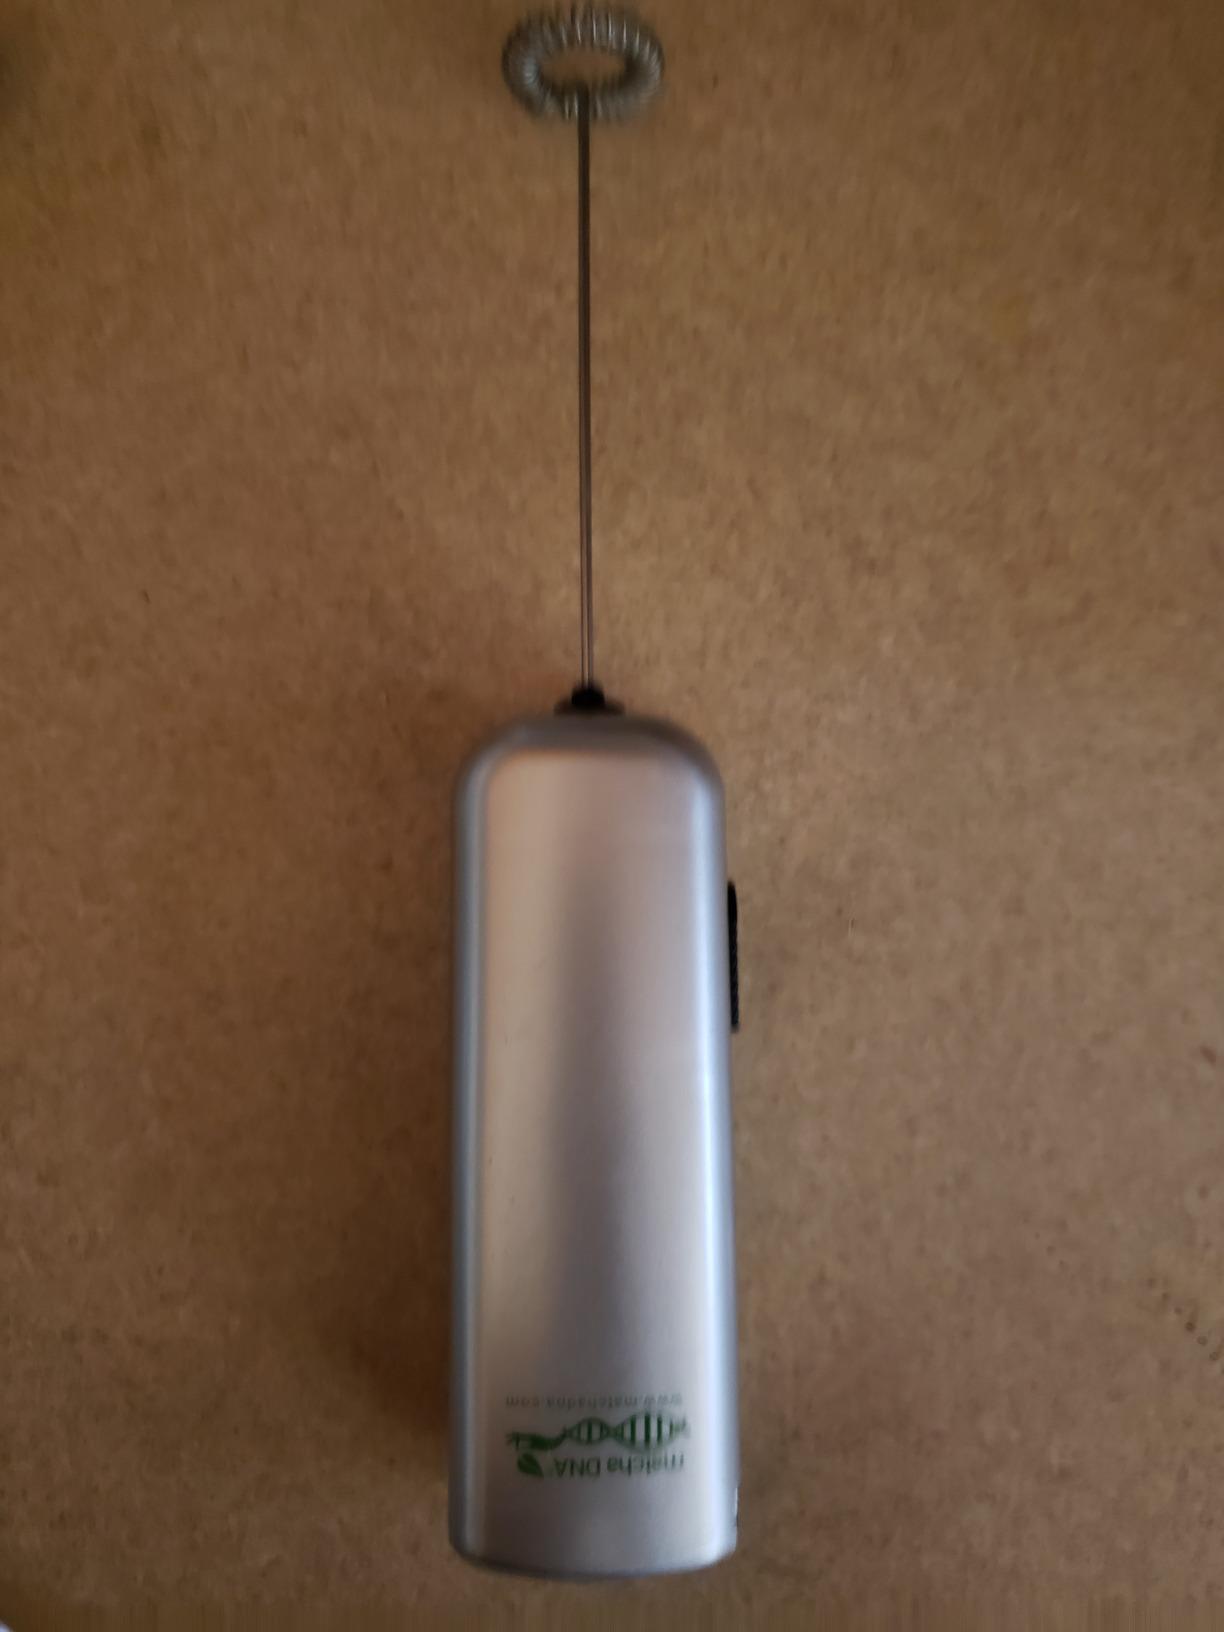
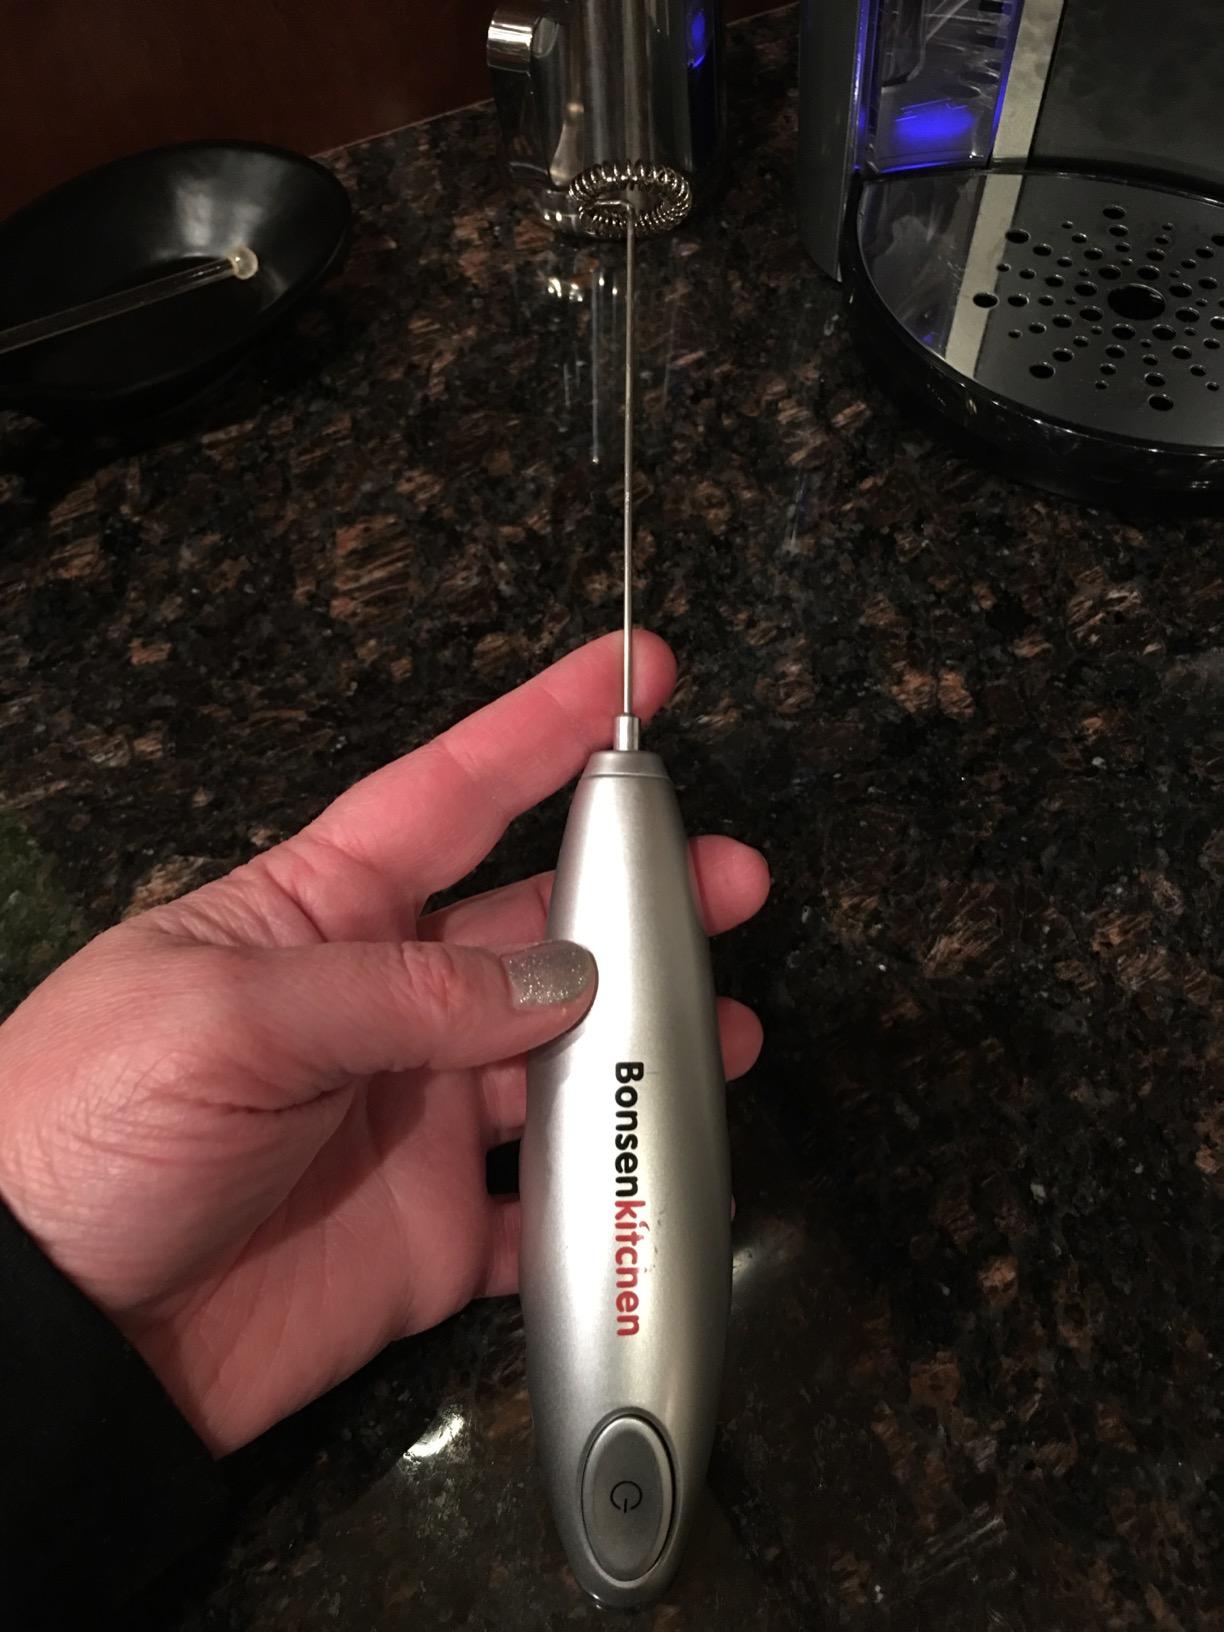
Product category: items_mixer
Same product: no